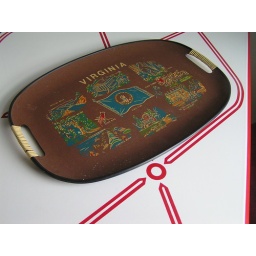
antique store at the base of a mountain somewhere near Roanoke